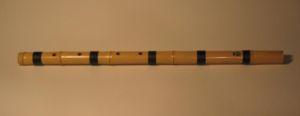
Le danso est une flûte coréenne courte, à encoche, réalisée en bambou et munie d'une embouchure de type quena et de 5 trous. Ce type de flûte est généralement en bambou, on en fait toutefois en matière plastique aujourd'hui.